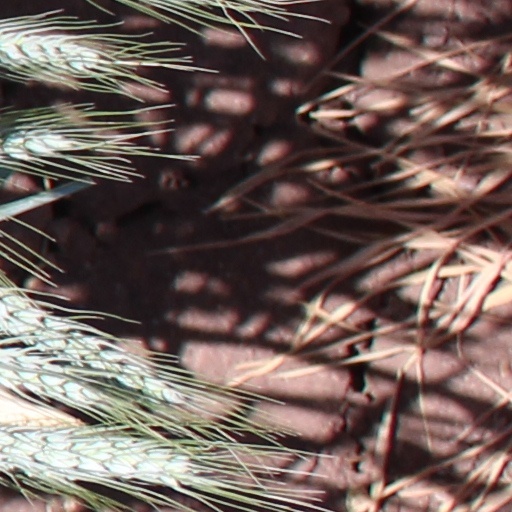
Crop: wheat